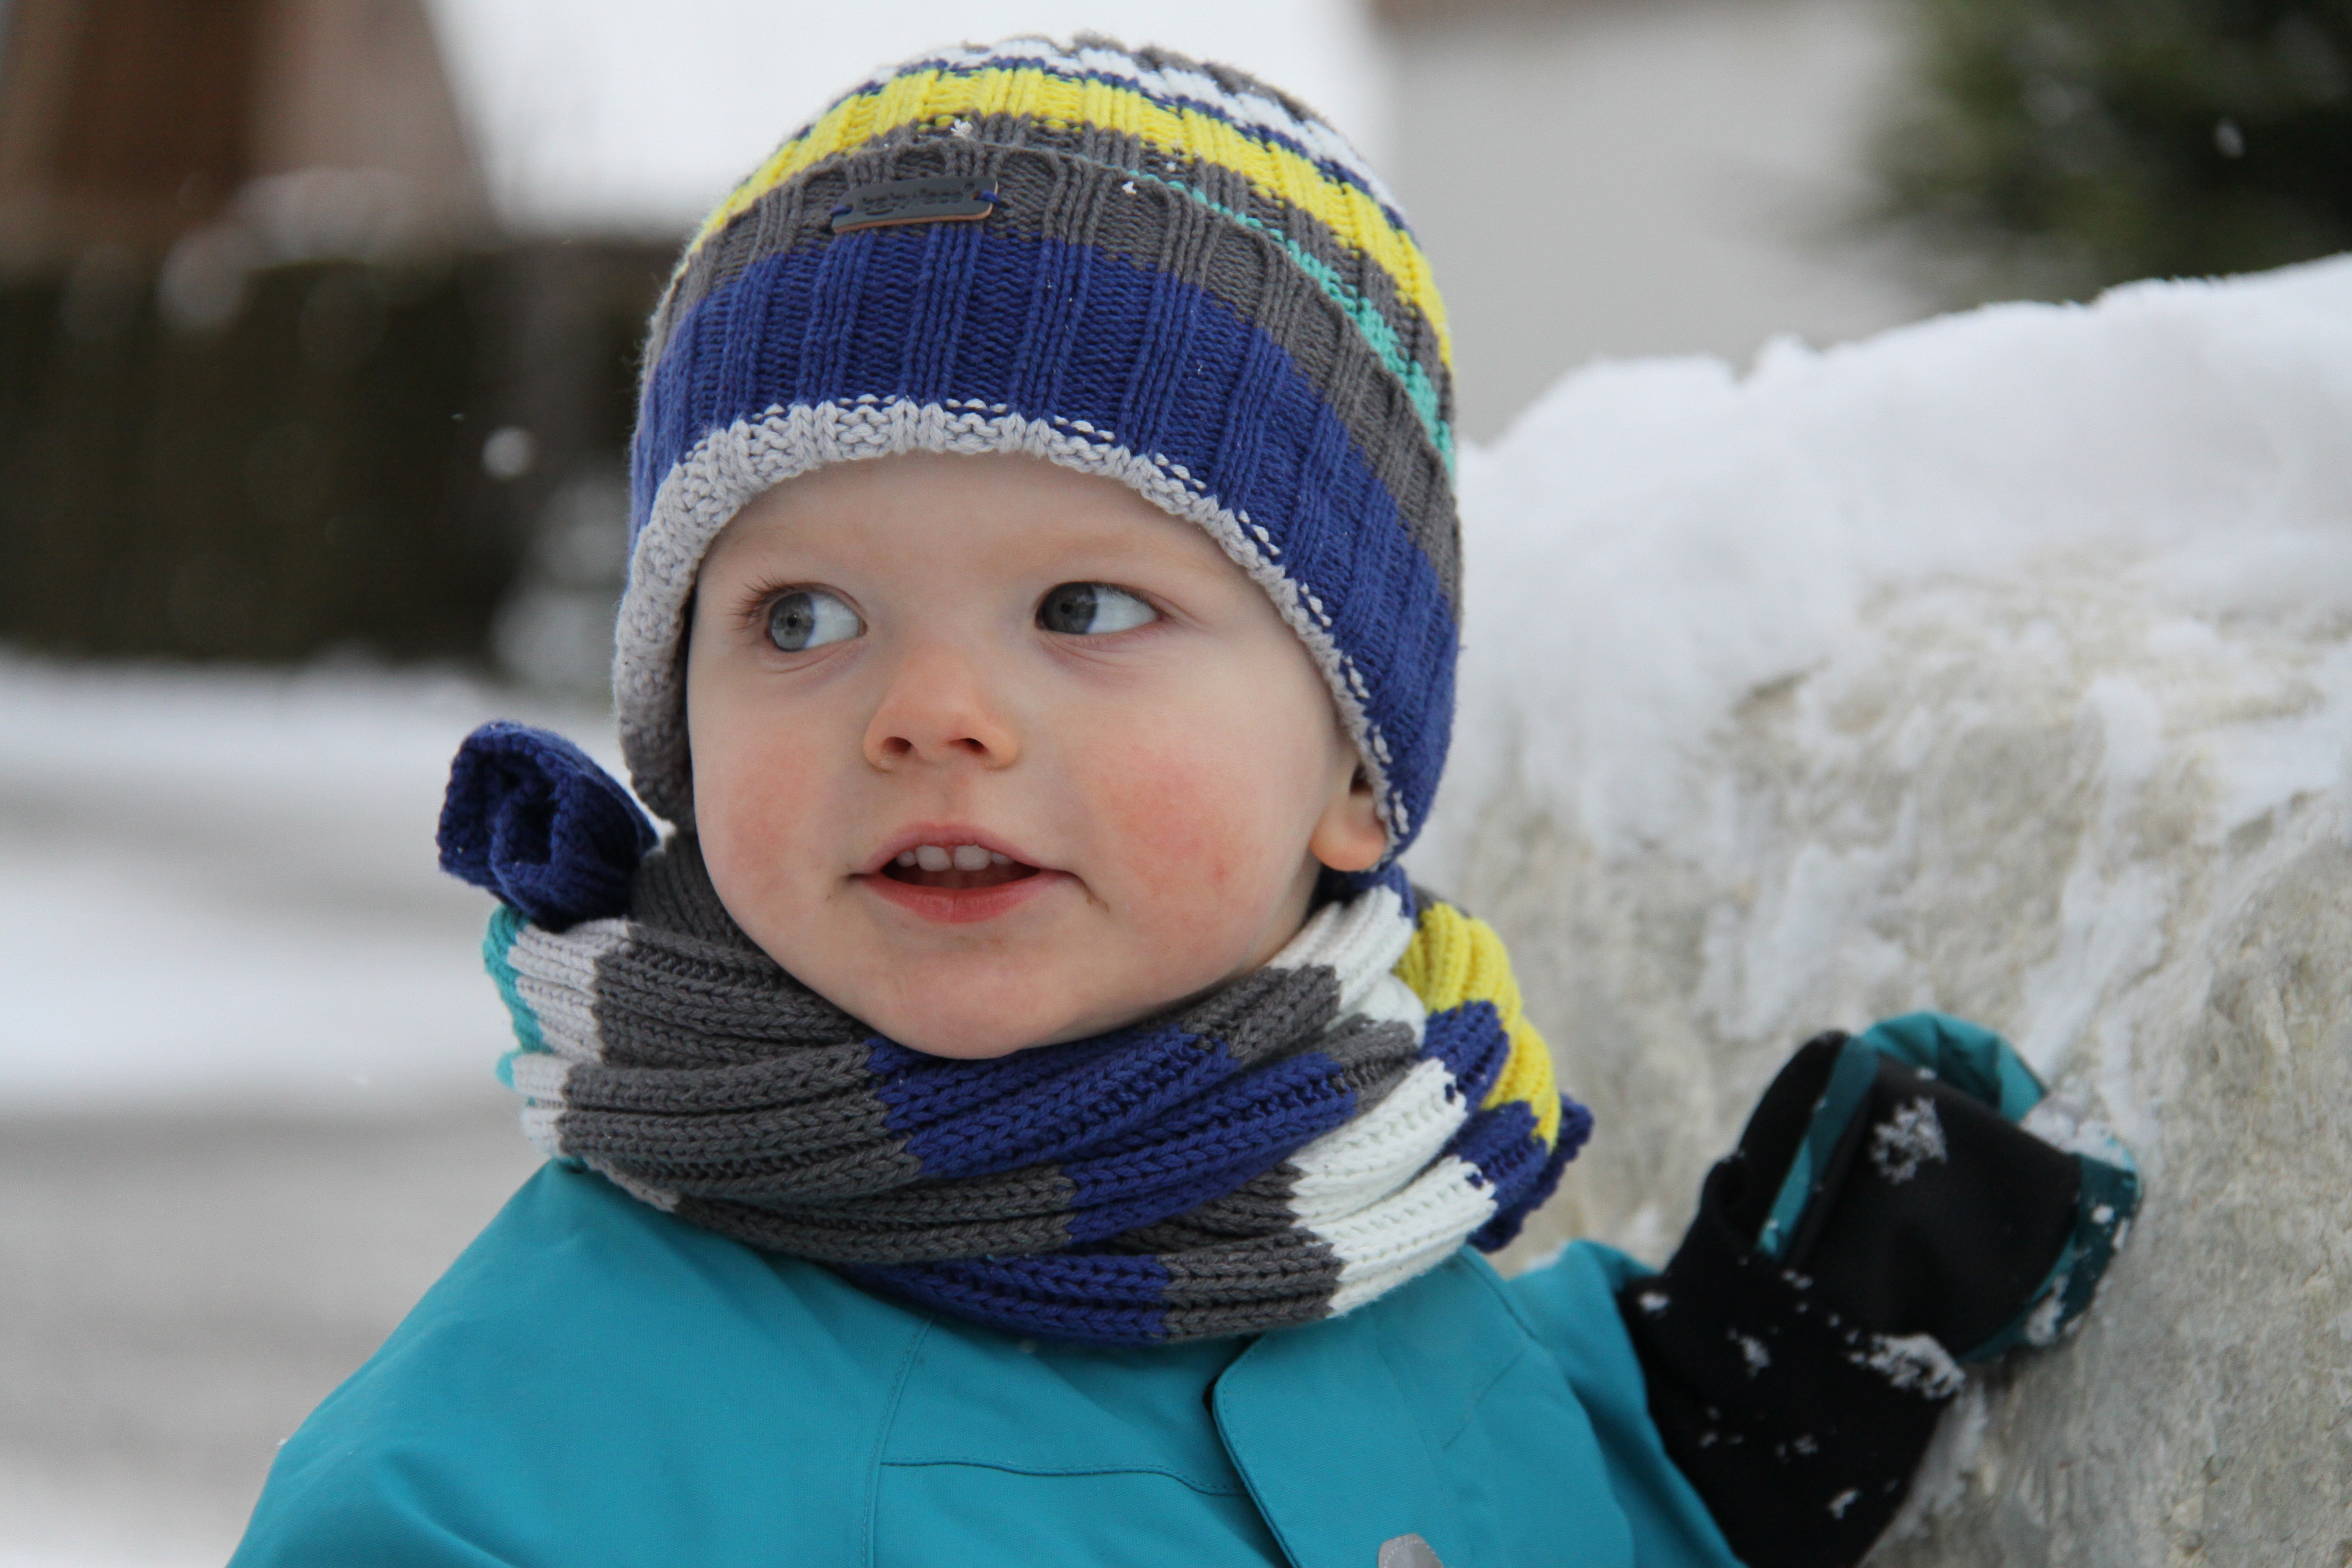
snow, winter, sweet, boy, color, weather, child, hat, blue, clothing, season, scarf, smile, infant, toddler, cap